List of palaces and mansions in Hungary

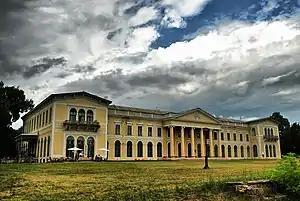
Károlyi Palace in Fót, Pest County

Throughout the Middle Ages, while the country struggled to survive wars followed by 150 years of Turkish occupation, most of the existing castles were destroyed and very few new were built. During the reign of Maria Theresa of Austria (ruled 1740 to 1780), the replacement of the destroyed or derelict castles and forts did not start in earnest before the end of the 18th century.